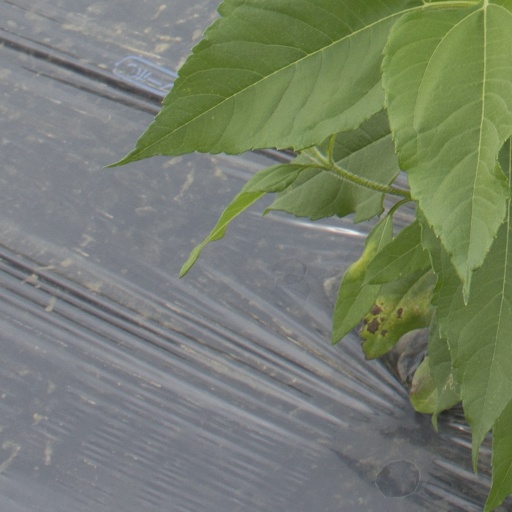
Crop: Jerusalem artichoke